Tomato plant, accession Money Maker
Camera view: vertical (180 deg); turntable rotation: 270 degrees
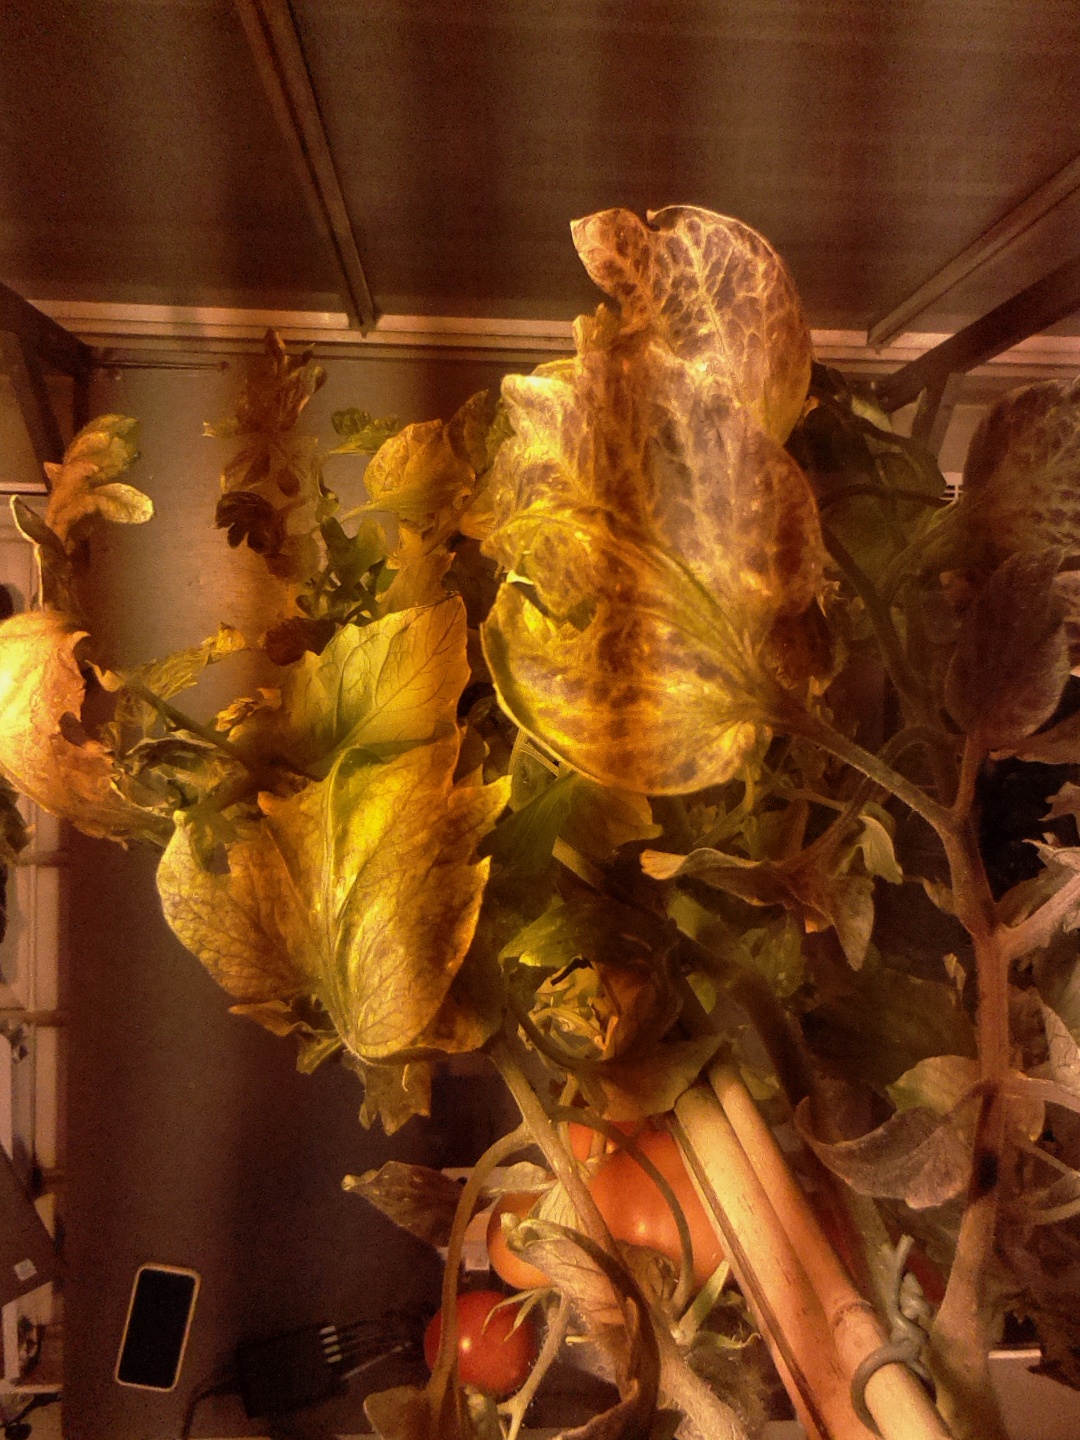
BBCH growth stage 84: 40%-50% of fruits show typical fully ripe color